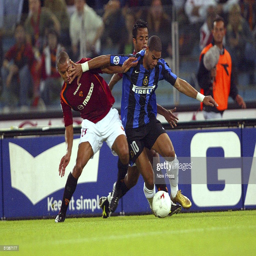
defends his ball during the match between italian comune and football team .